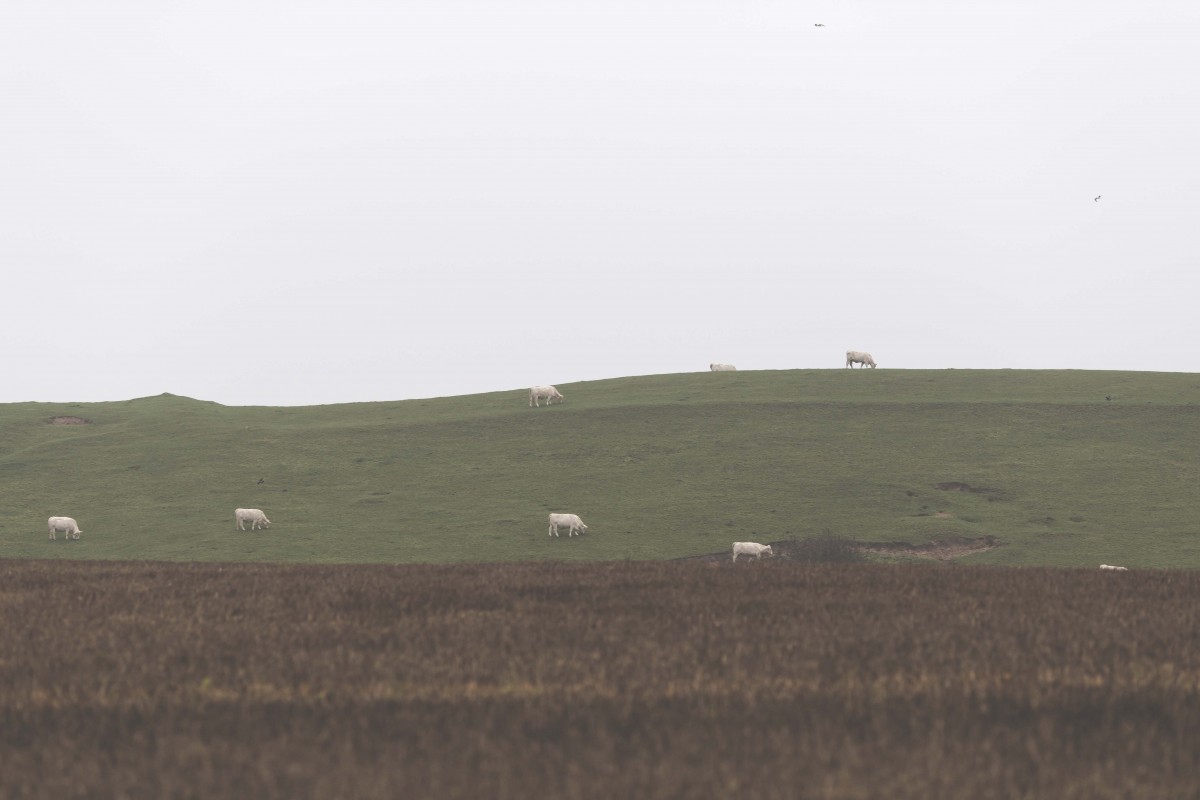
Tags: horizon, field, prairie, hill, wind, pasture, plain, grassland, plateau, habitat, ecosystem, tundra, steppe, rural area, natural environment, atmospheric phenomenon